Answer in natural language. Consider the 3D positions of the objects in the scene and not just the 2D positions in the image. Is the centerpoint of  brown wooden table (highlighted by a red box) at a higher height than silver doubledoor refrigerator (highlighted by a blue box)? Choose between the following options: no or yes
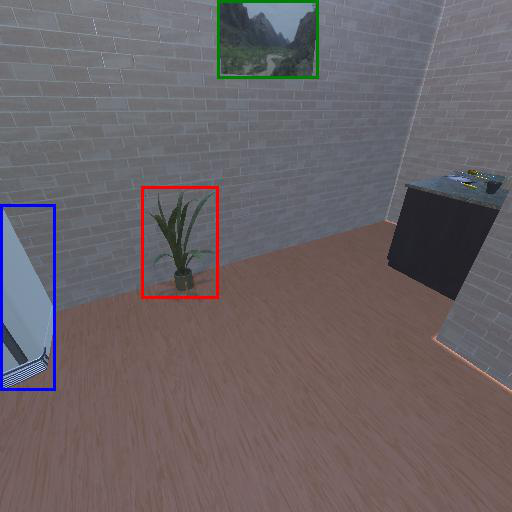
<answer>no</answer>